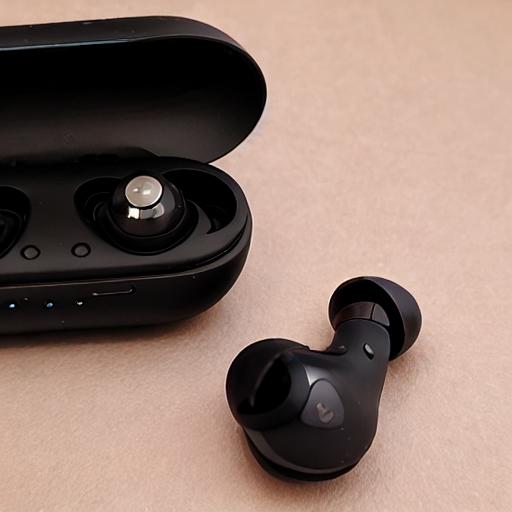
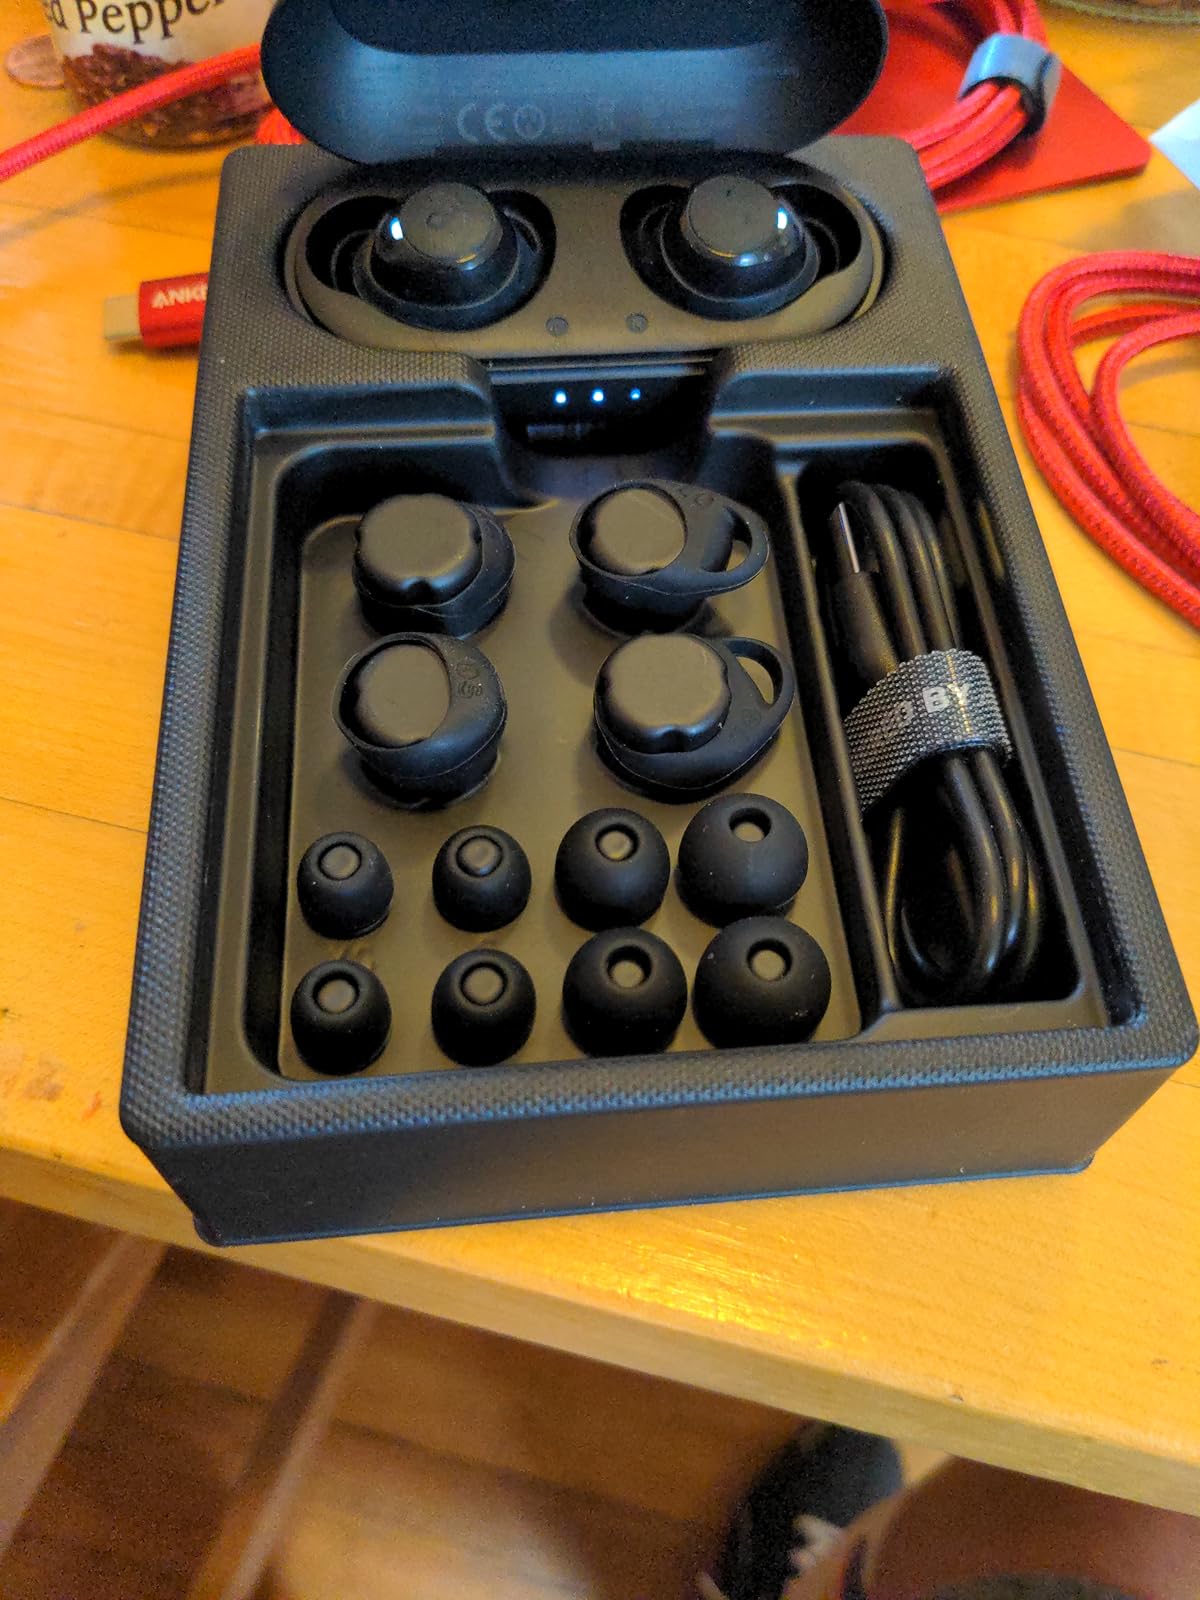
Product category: earbuds
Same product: no